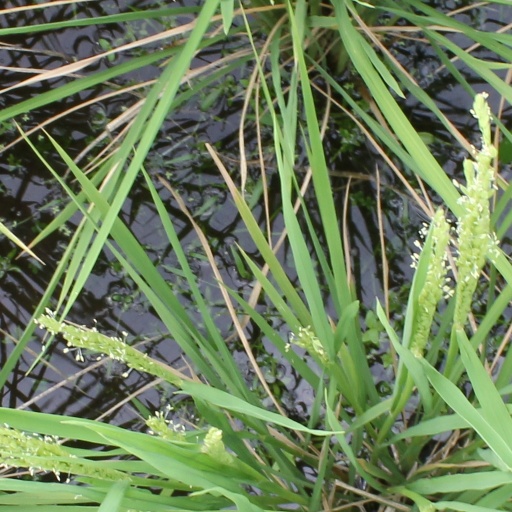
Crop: rice